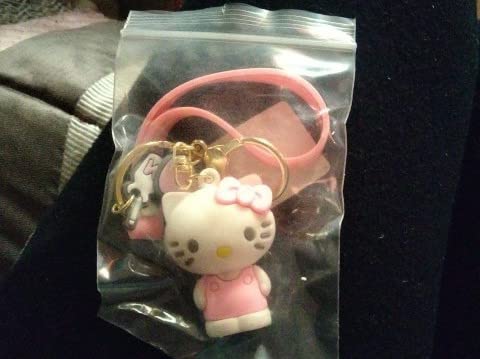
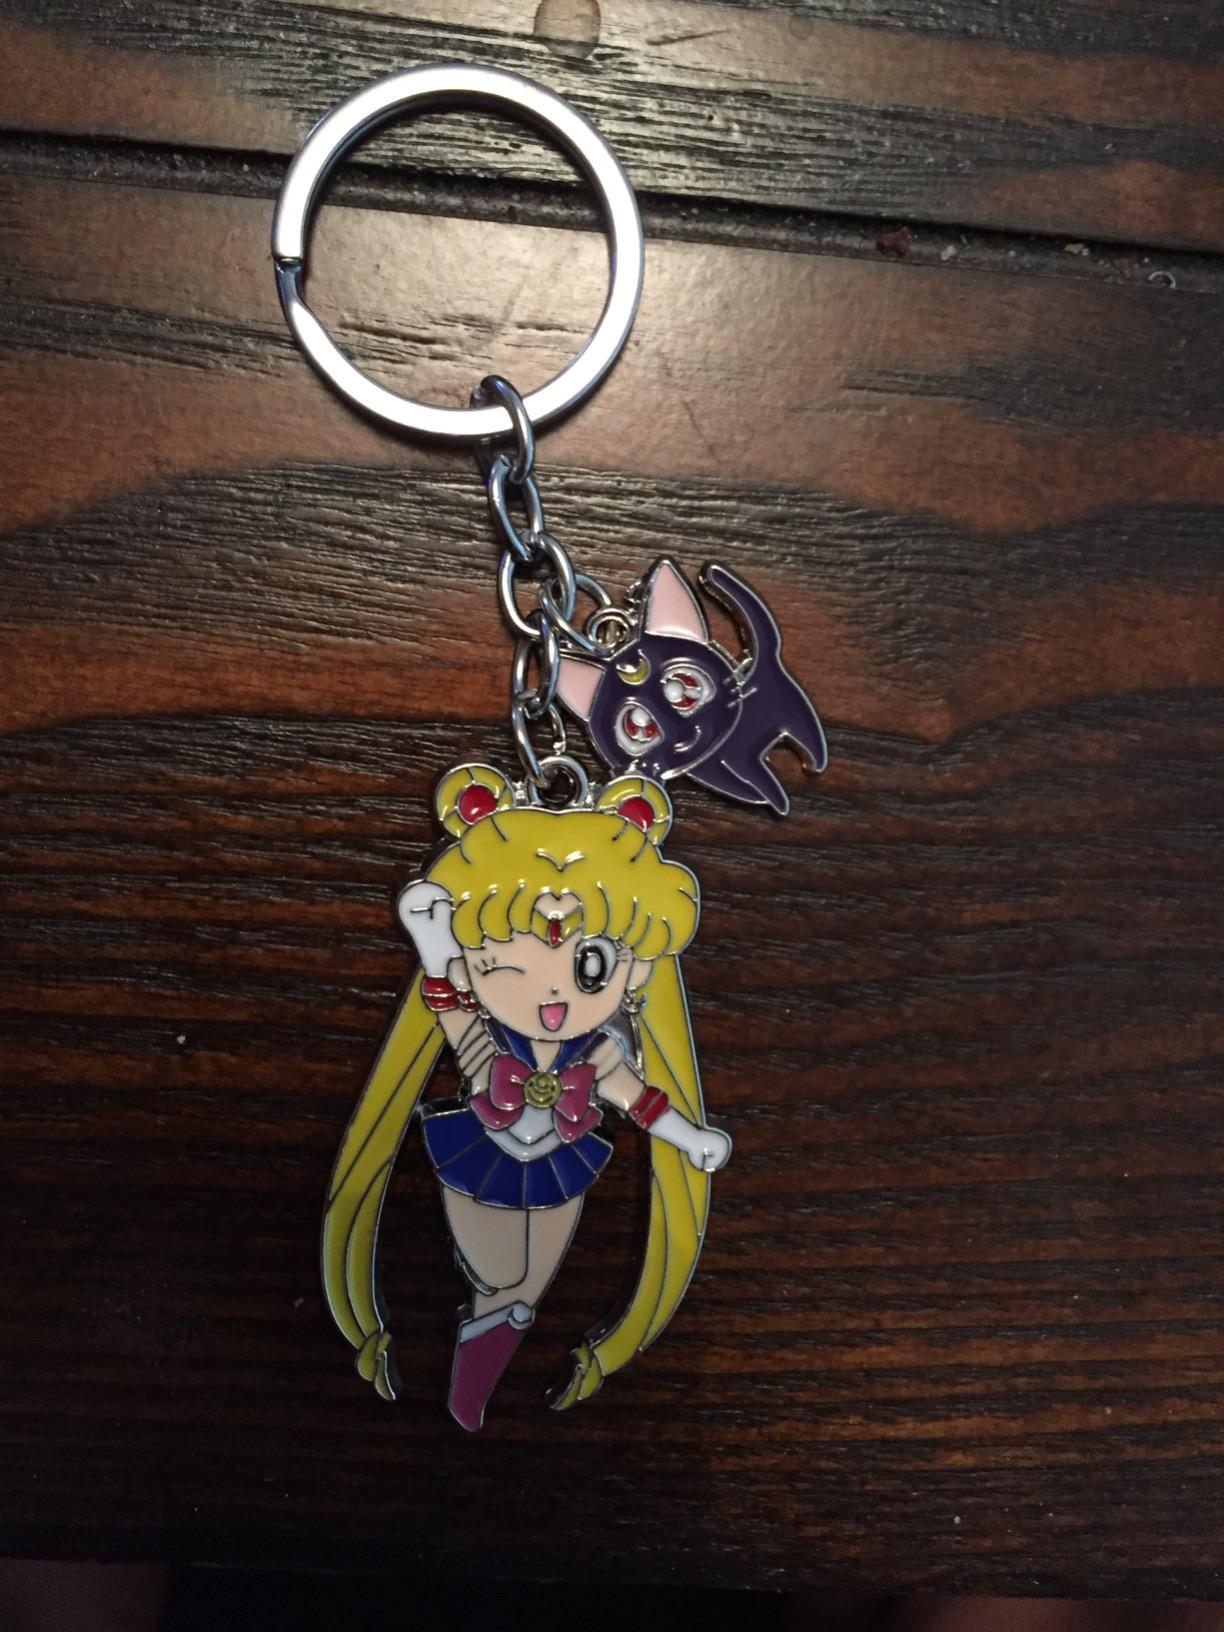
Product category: accessories_keychain
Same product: no